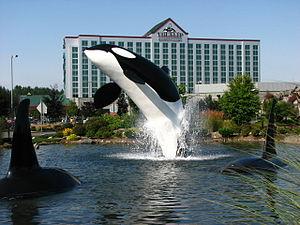
La réserve indienne de Tulalip de Washington est un territoire alloué à la tribu reconnue au niveau fédéral des Tulalip qui regroupe des Améridiens issus des peuples Duwamish, Snohomish, Snoqualmie, Skagit, Suiattle, Samish, et Stillaguamish. Les Tulalip font partie du groupe des Salish de la côte, et plus largement des peuples indigènes du littoral du Nord-Ouest Pacifique. Le territoire est situé dans le comté de Snohomish, dans le centre du puget Sound dans l'État de Washington.